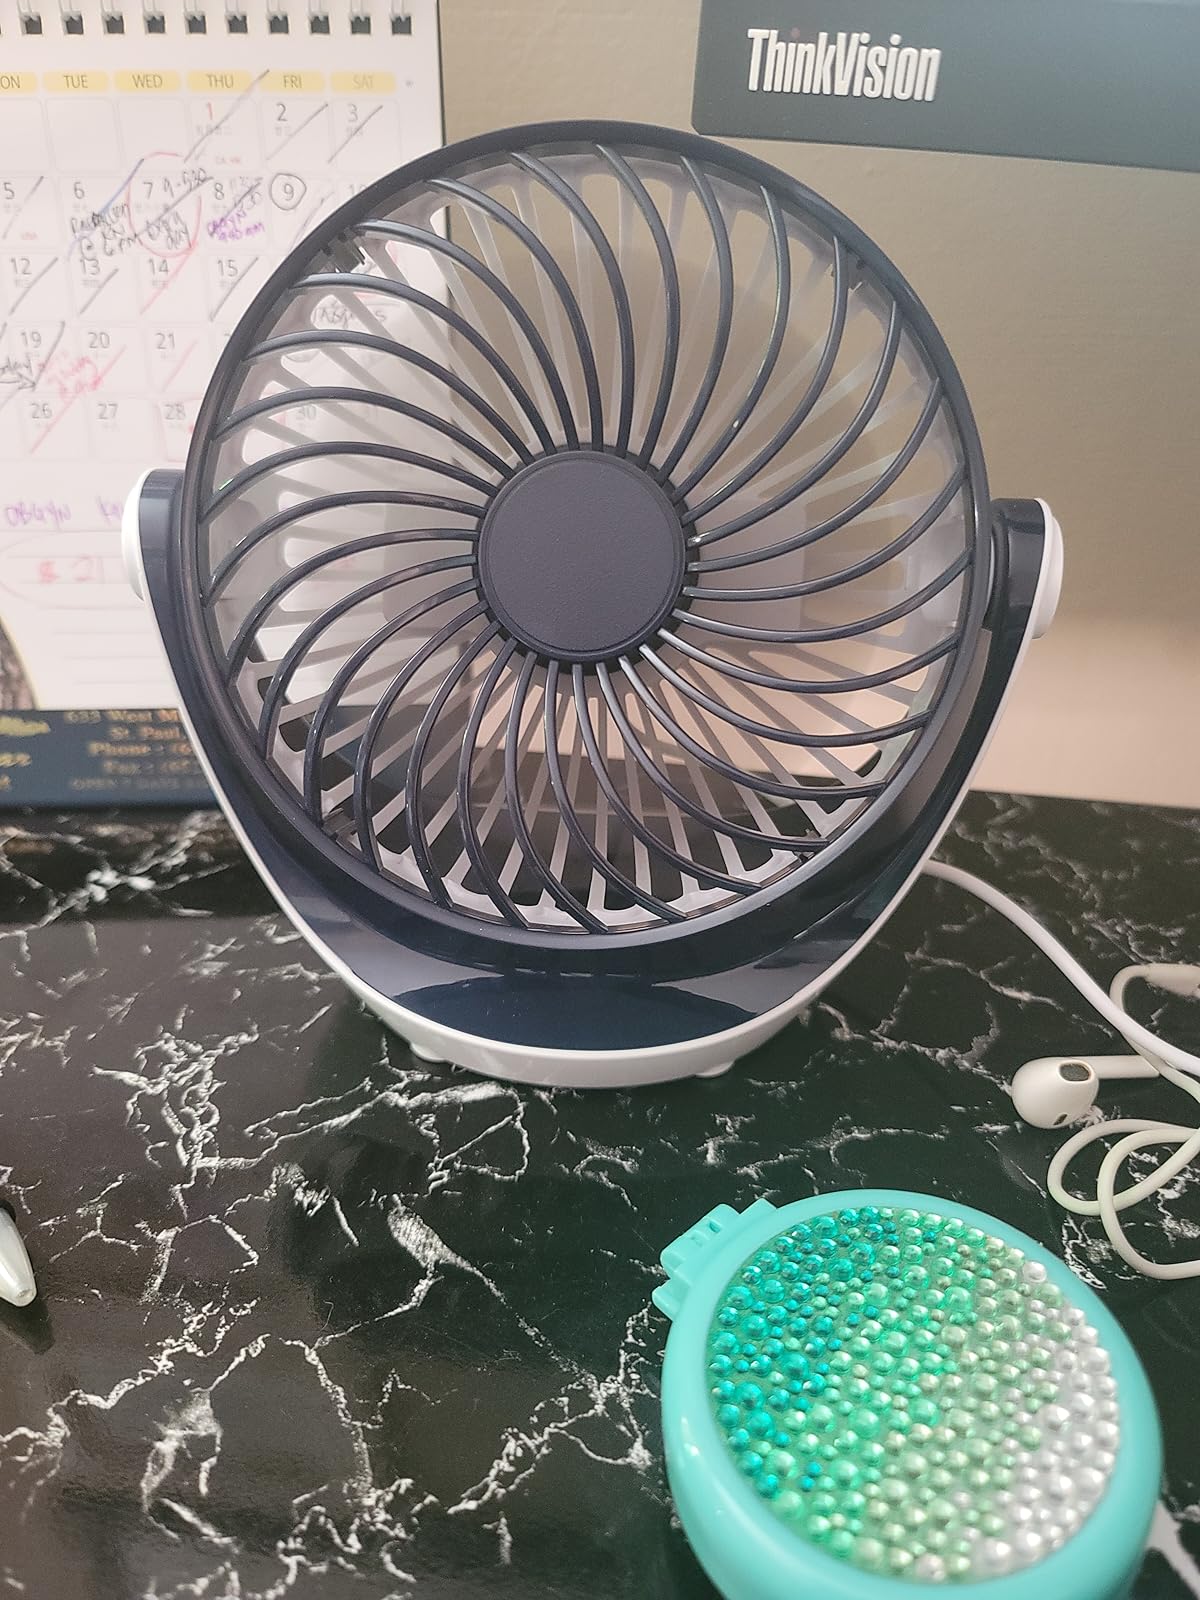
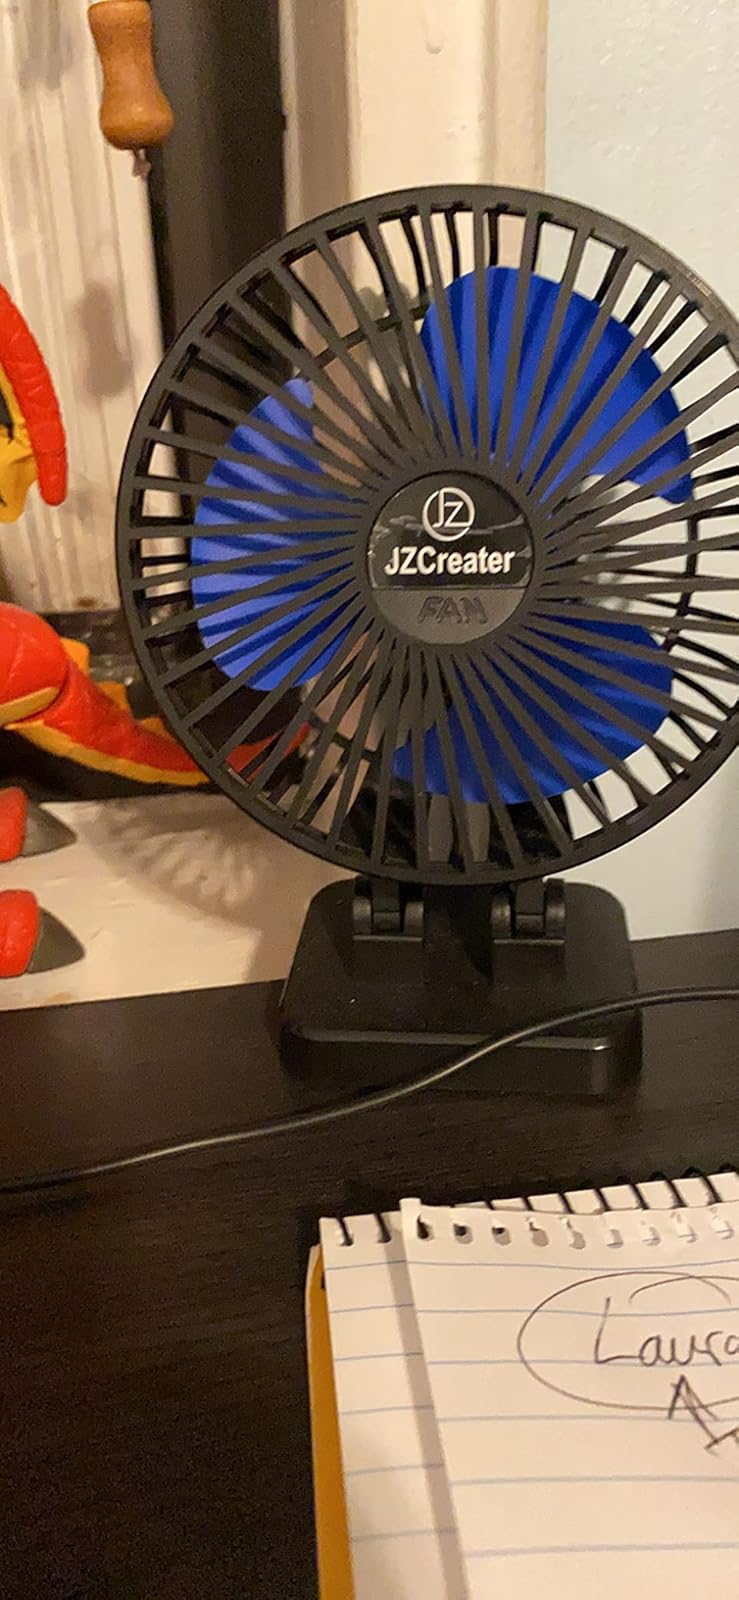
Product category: fan
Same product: no